Oiran

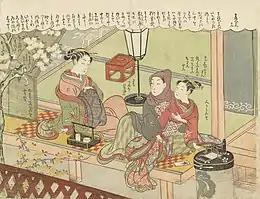
An sitting with a client and an apprentice. Ukiyo-e print by Suzuki Harunobu (1765).

The term originated in Yoshiwara, the red light district of Edo in the 1750s, and is applied to all ranks of high level courtesans in historical Japan.